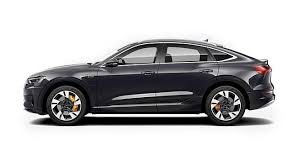
Label: noambulance